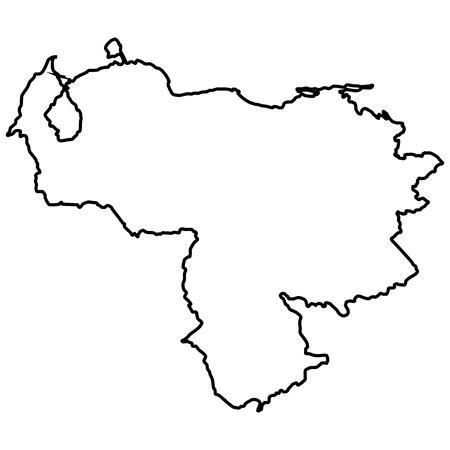
isolated map on a white background